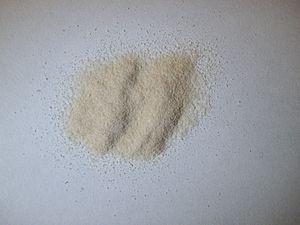
L'agar-agar est un produit gélifiant, dont la découverte faite au Japon en 1658 par Minora Tarazaemon est souvent attribuée à tort à Fanny et Walther Hesse, ces derniers ayant découvert en 1881 son utilité comme milieu de culture en microbiologie. Il est appelé kanten au Japon où il est utilisé dans certaines pâtisseries traditionnelles comme les yōkan, ou sous forme de tokoroten.